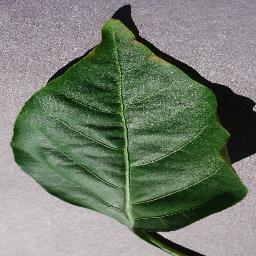
Label: Pepper,_bell___healthy